Central Market (Texas)

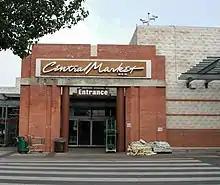
Entrance of the original store in Austin, Texas

Central Market is an American gourmet grocery store chain owned by H-E-B Grocery Company, based in Dallas, Texas. Most locations also have a full-service kitchen, offer cooking and wine classes in their culinary school, and offer catering services. The chain has ten locations, all in Texas. Central Market was named "Outstanding Specialty Food Retailer" by "Specialty Food Magazine" and the National Association for Specialty Food Trade.